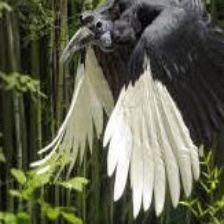
Species: ABYSSINIAN GROUND HORNBILL
Scientific name: BUCORVUS ABYSSINICUS
ImageNet parent category: hornbill